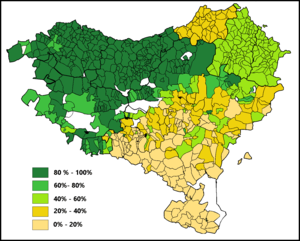
Bilingues passifs qui comprennent le basque chez les 35 ans et moins en 2011.
Un bilingue passif ou bilingue réceptif est une personne qui comprend et lit une ou plusieurs langues sans les écrire et les parler. Un bilingue actif ou productif comprend et parle deux ou plusieurs langues.